Splash lubrication

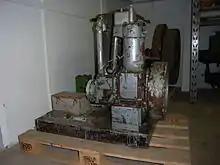
An early Sabb engine that would have used splash lubrication.

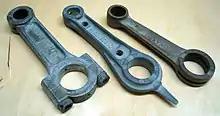
The centre con-rod has a spade for splash lubrication.

Splash lubrication is a rudimentary form of lubrication found in early engines and transmissions. Such engines could be external combustion engines (such as stationary steam engines), or internal combustion engines (such as petrol, diesel or paraffin engines).